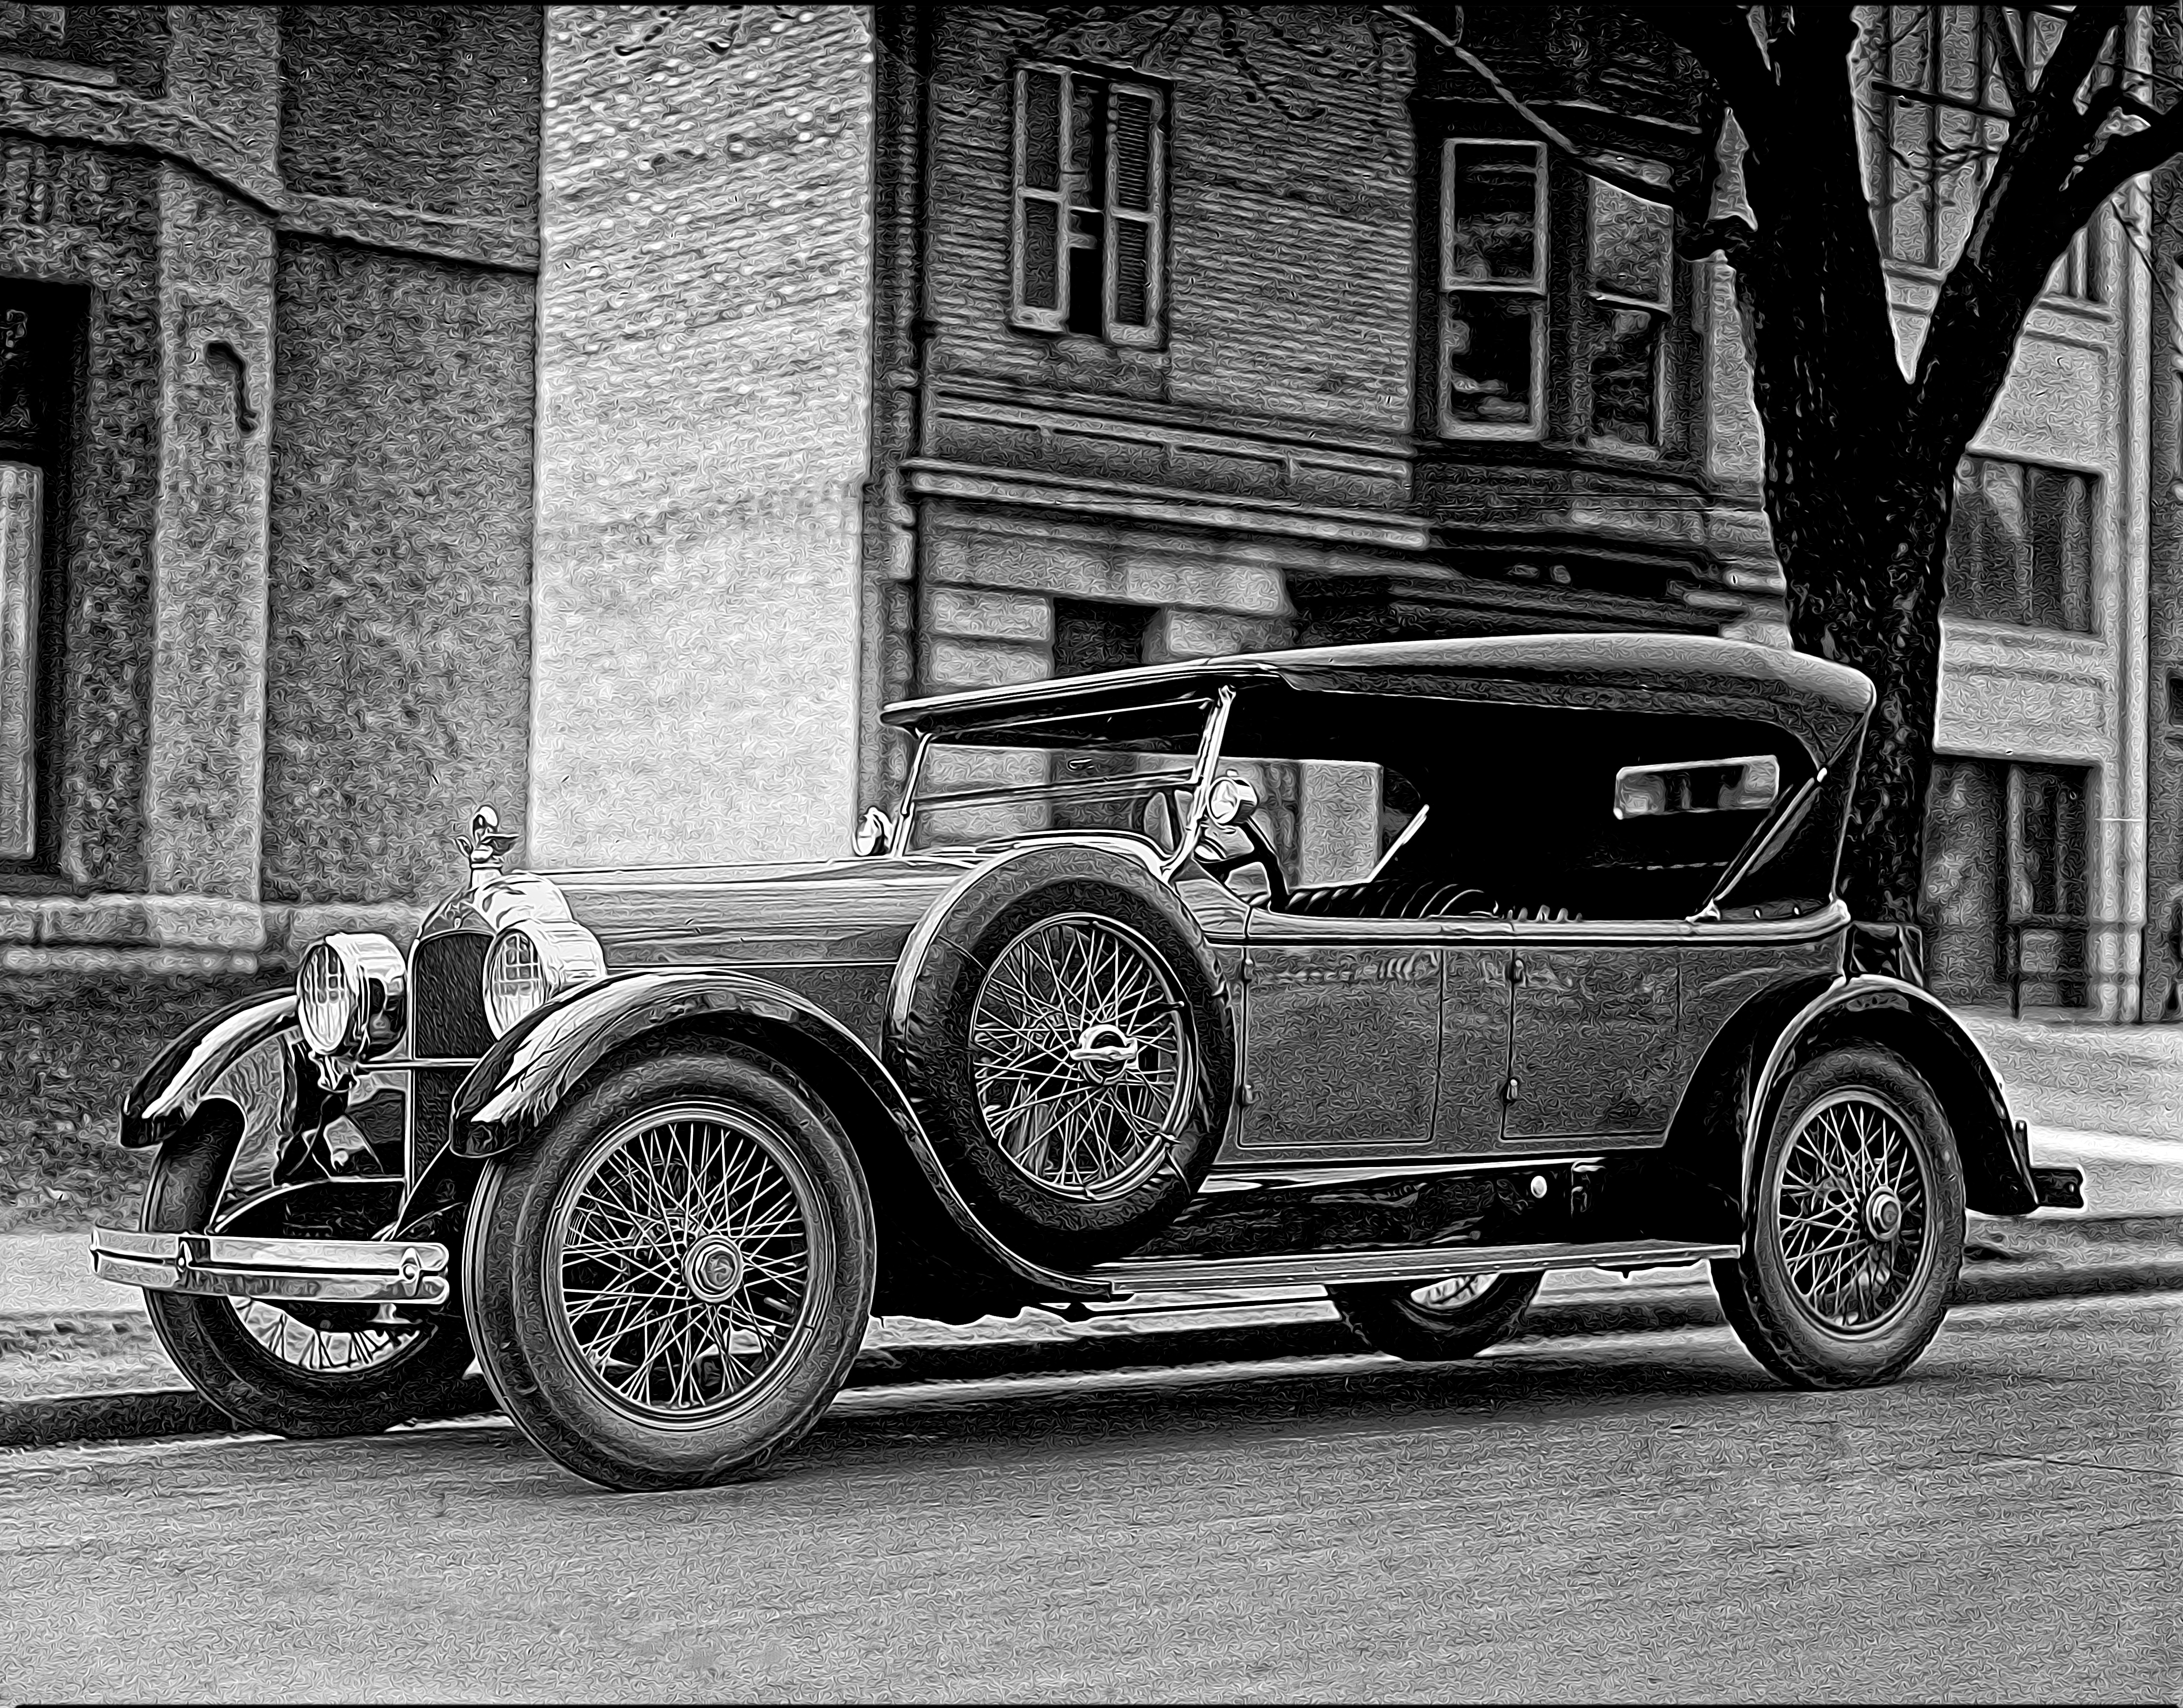
black and white, car, vintage, wheel, vehicle, monochrome, classic car, sports car, motor vehicle, vintage car, race car, classic, antique car, land vehicle, monochrome photography, 1923, touring car, automobile make, automotive design, luxury vehicle, dusenberg